Platon Zubov

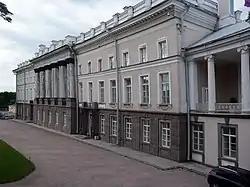
Zubov's apartments in Tsarskoe Selo stand next door to the Catherine Palace of the Empress.

Zubov's character was capricious and unstable. He patronized Suvorov and Denis Fonvizin, and yet he is thought to have instigated the persecution of Alexander Radishchev and Nikolay Novikov. To the heir apparent, Tsarevich Paul, he paid no respect. Unsurprisingly, Catherine's death all but brought him to the verge of madness. For ten days, he concealed himself in the house of his sister Olga. On the 11th day, he was visited by Emperor Paul who drank to his health and wished him "as many years of prosperity as there are drops in this beaker". Nevertheless, he was stripped of his estates, relieved of all his posts and was strongly advised to go abroad.